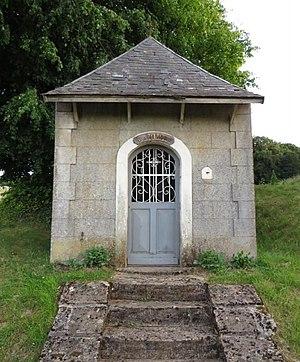
Baâlon chapelle Notre-Dame-de-la-Délivrance
Baâlon est une commune française située dans le département de la Meuse, en région Grand Est.